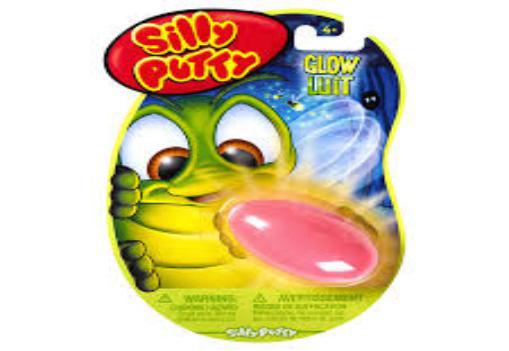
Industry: Leisure